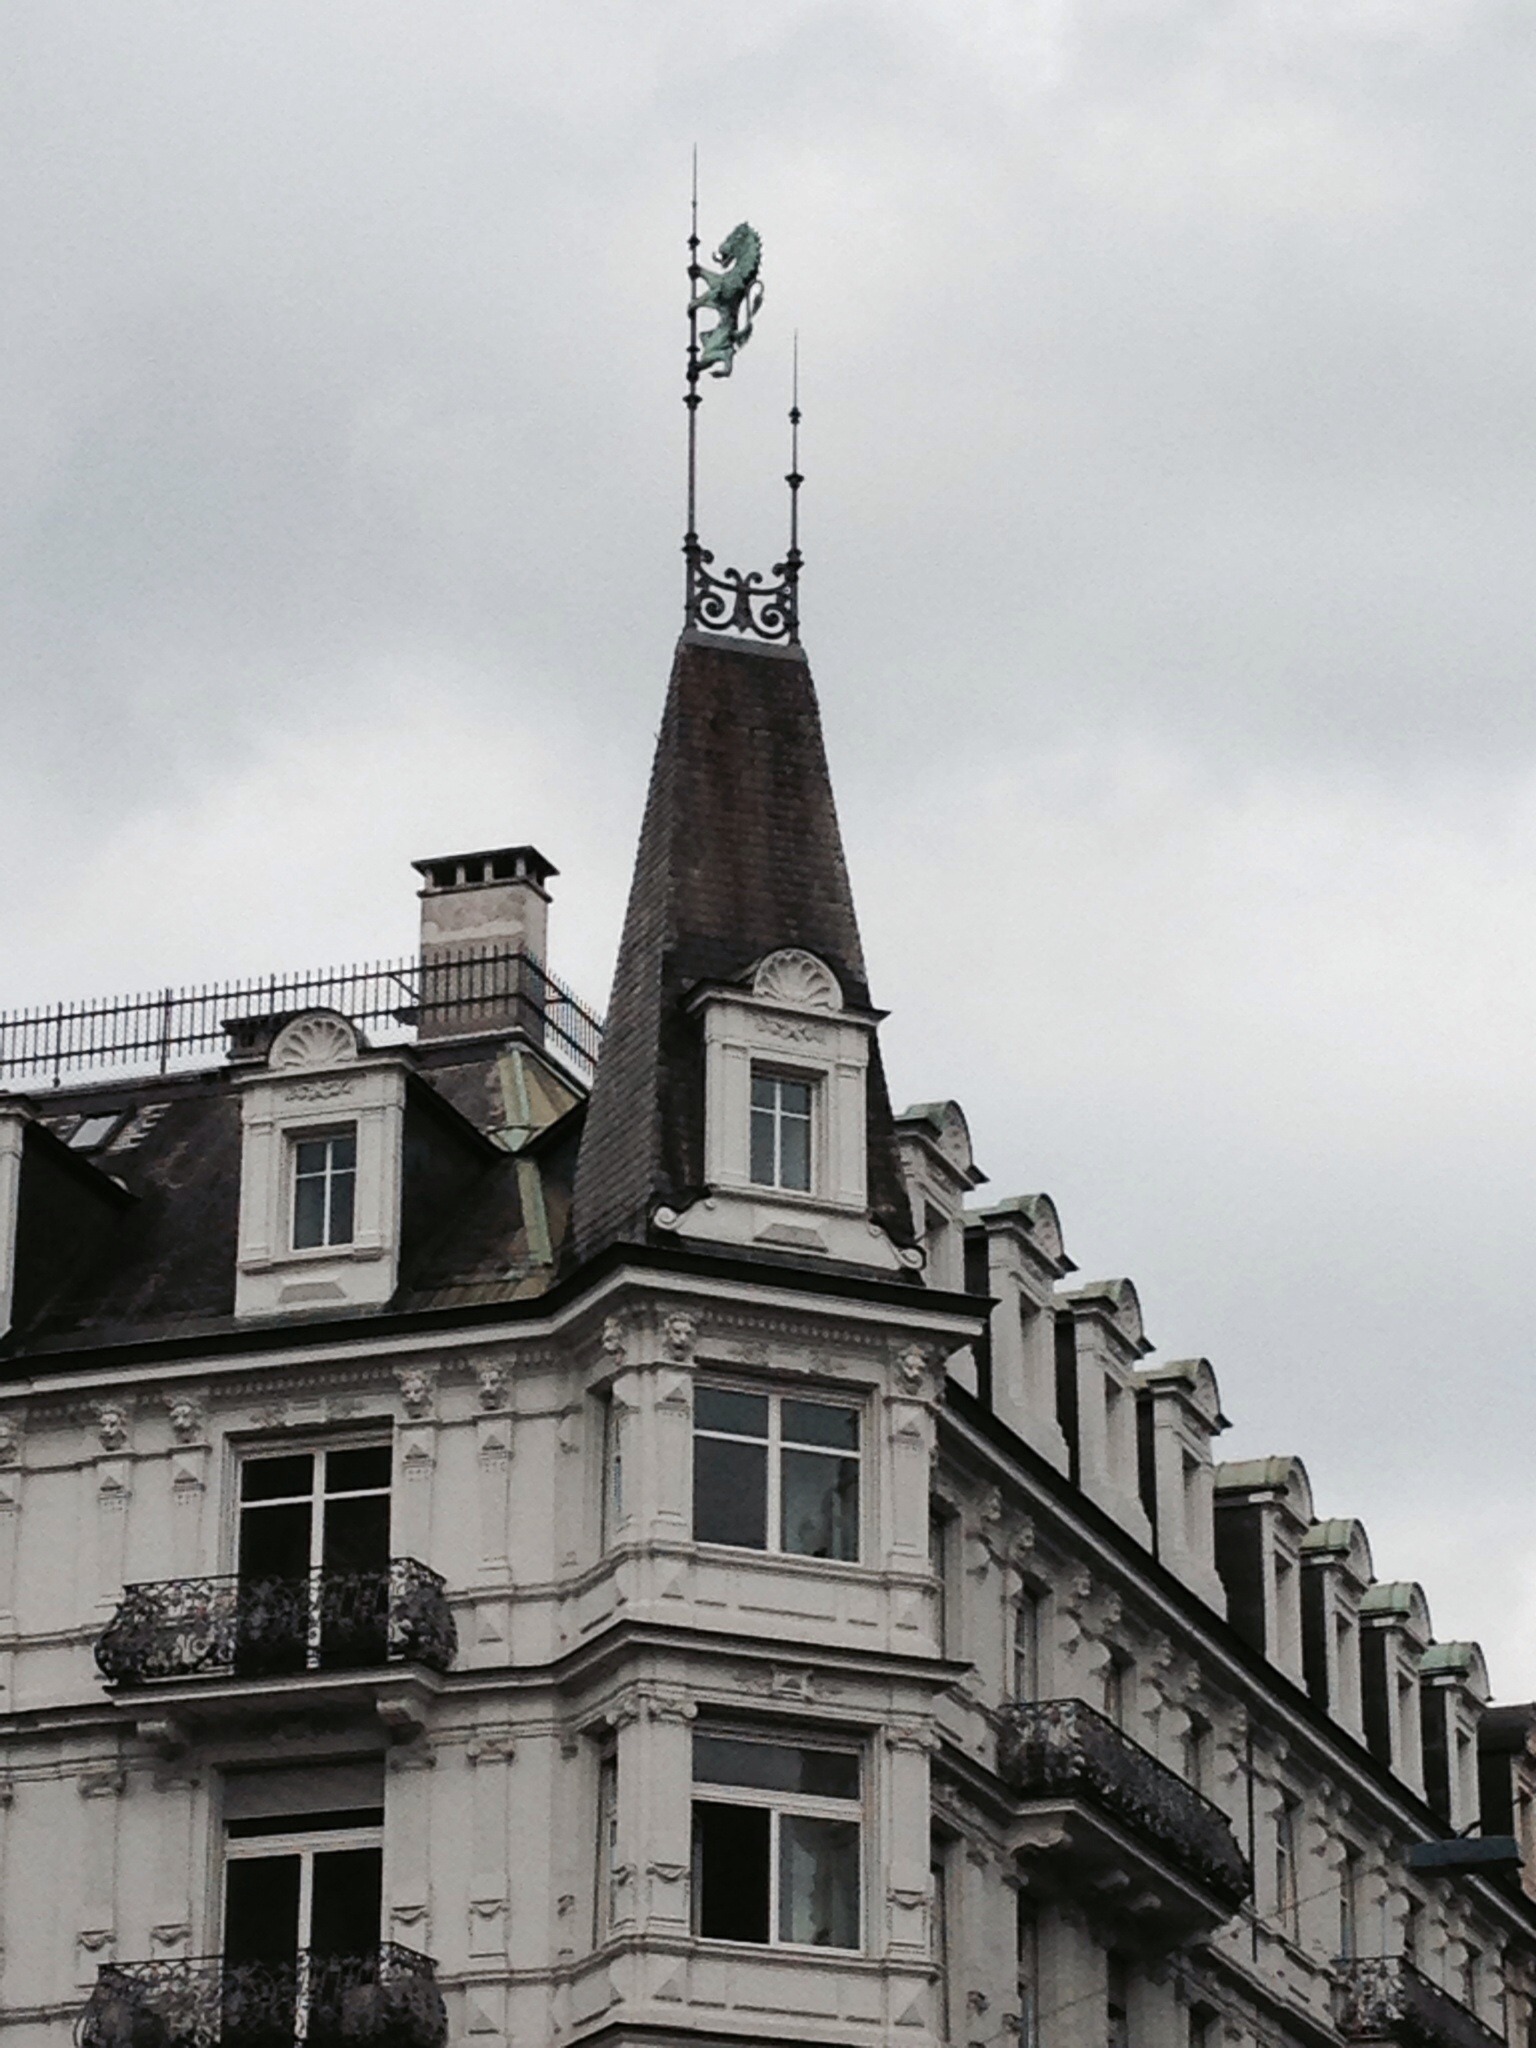
architecture, house, window, town, roof, building, city, skyscraper, cityscape, downtown, tower, landmark, facade, tower block, spire, steeple, trueb, metropol, urban area, zrueich, m nstergasse